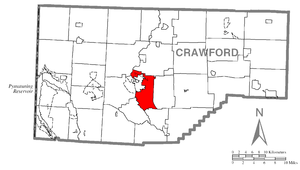
West Mead Township est un township, situé au sud de la partie centrale du comté de Crawford, en Pennsylvanie, aux États-Unis. En 2010, il comptait une population de 5 249 habitants.